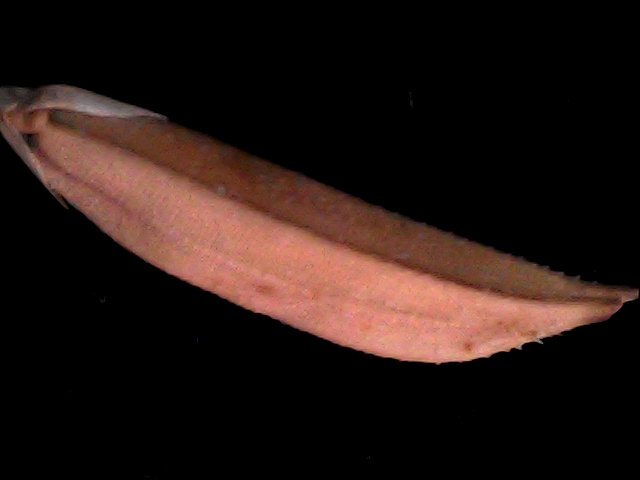
Rice variety: BD70